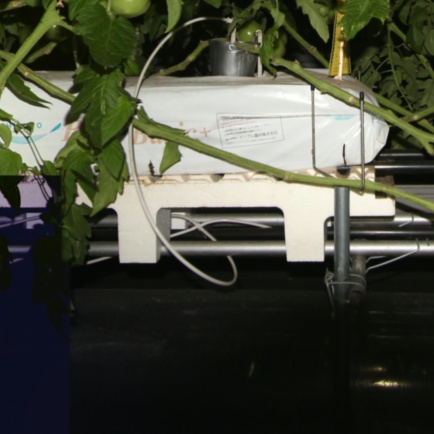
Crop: tomato